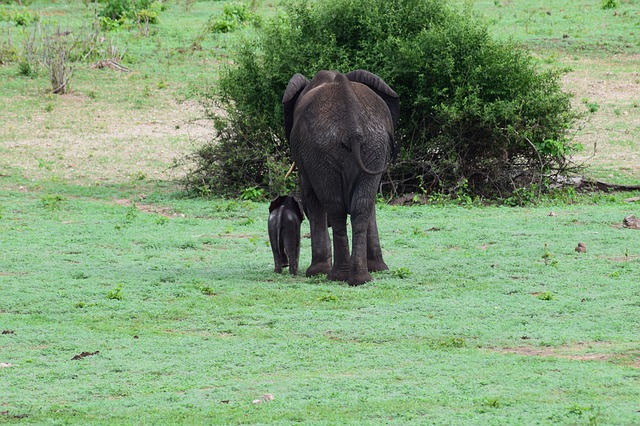
Label: elefante